Luke 22

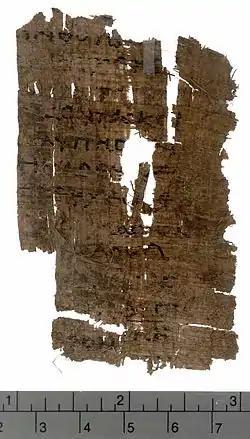
Luke 22: 41,45–48 on "recto" side of Papyrus 69, 3rd century

The original text was written in Koine Greek. This chapter is divided into 71 verses. It is the second longest chapter in the gospel in terms of number of verses. Some early manuscripts containing the text of this chapter are: